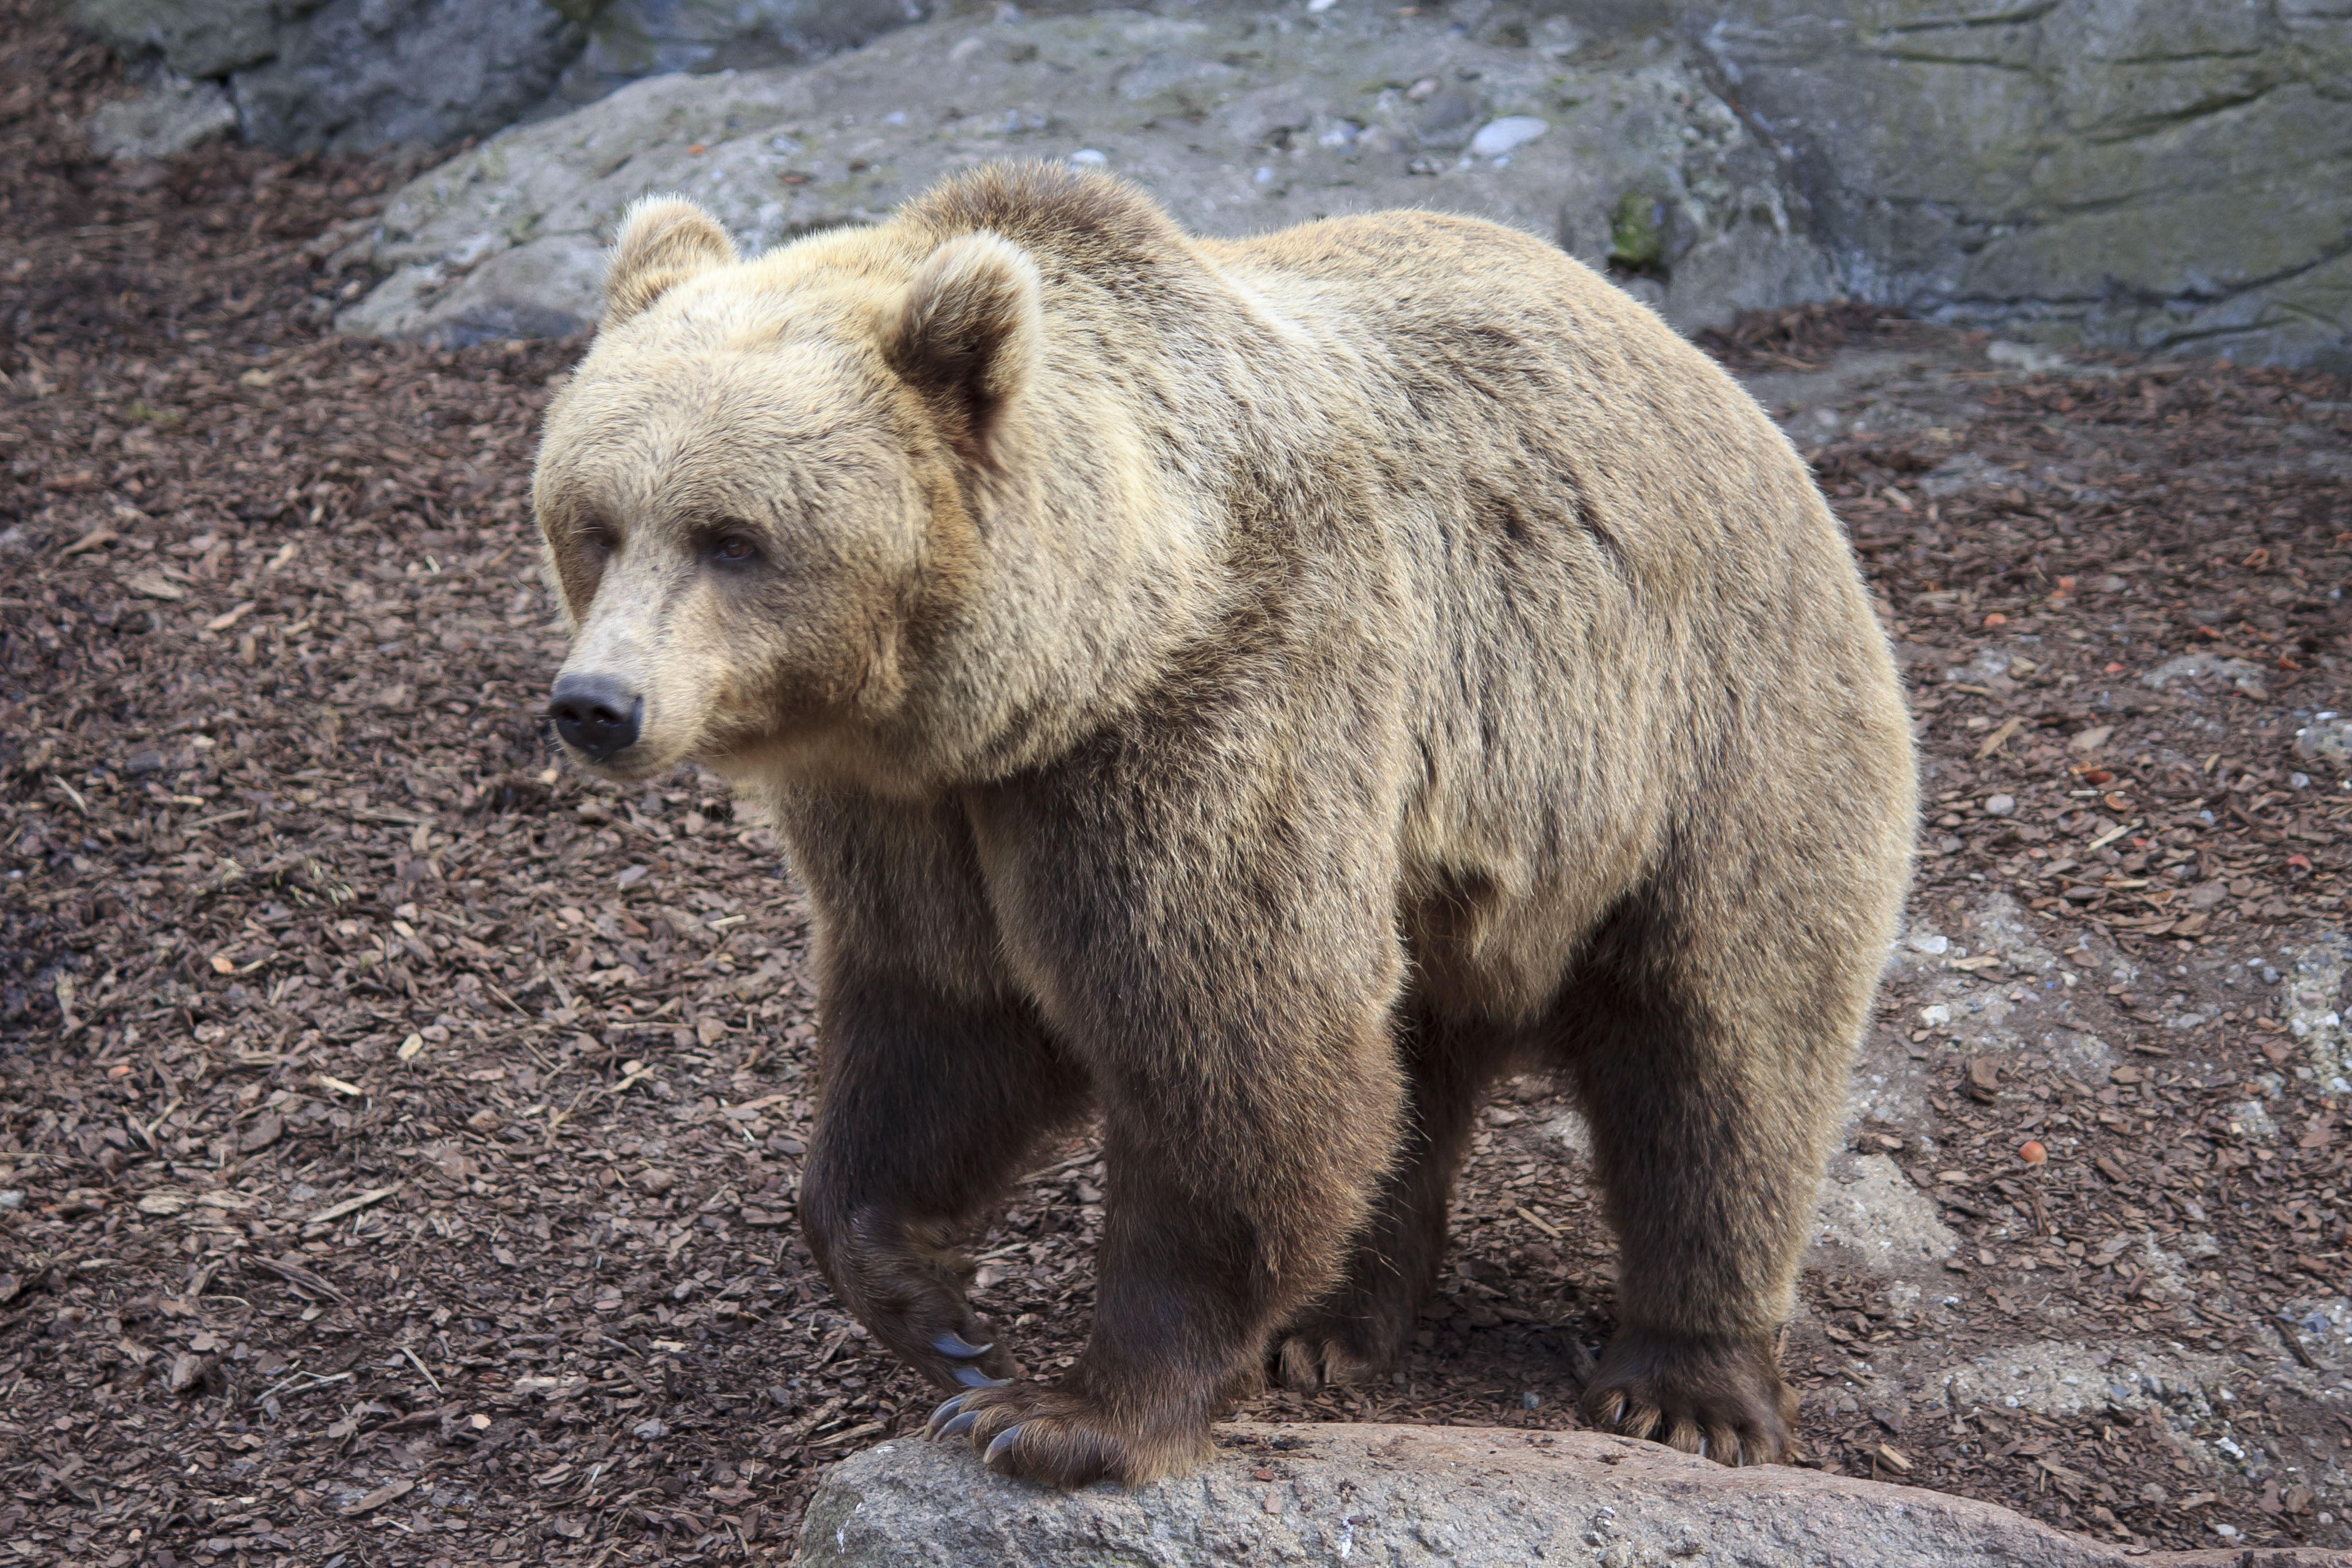
animal, bear, wildlife, zoo, mammal, fauna, brown bear, vertebrate, teddy, grizzly bear, dog breed group